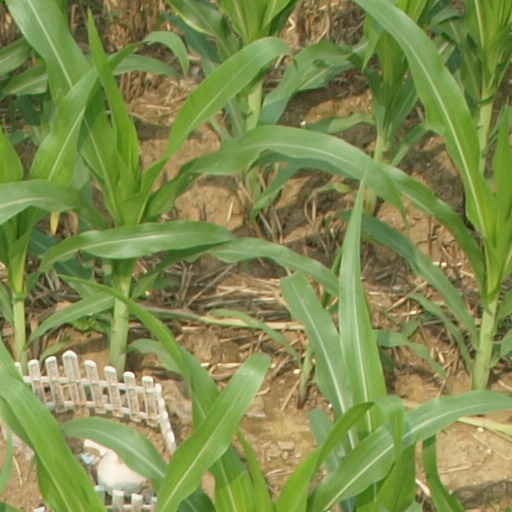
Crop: maize; corn